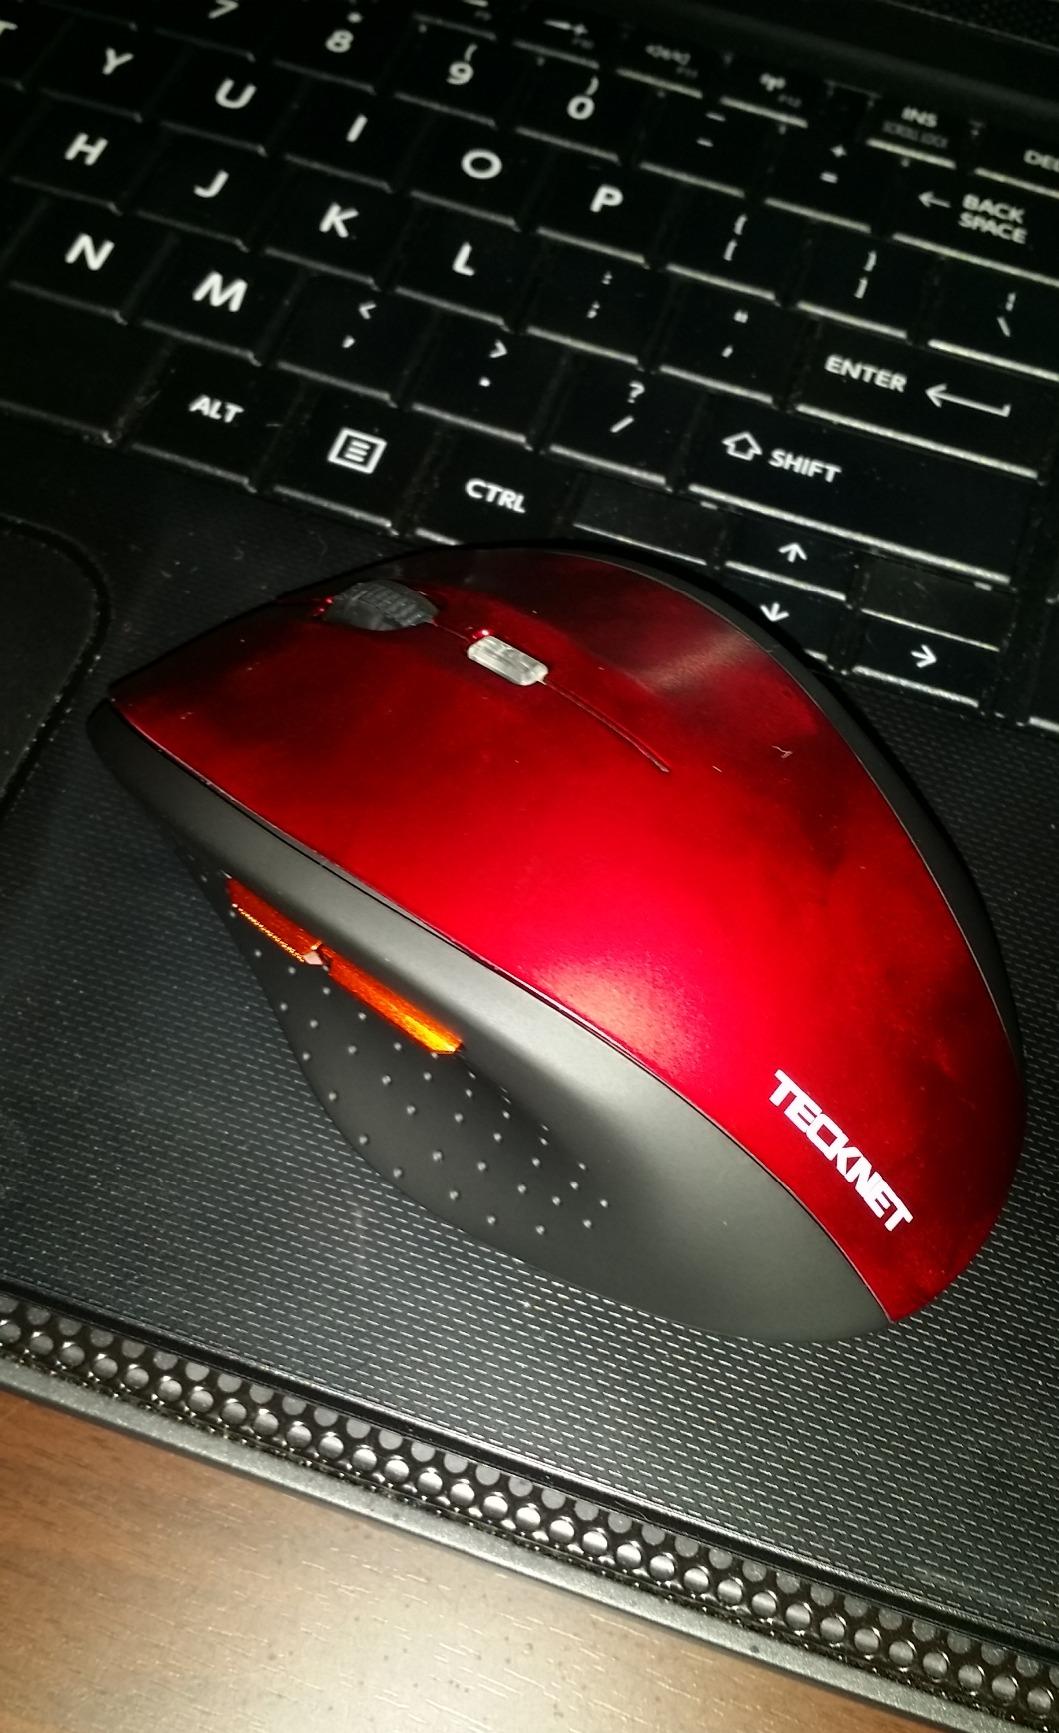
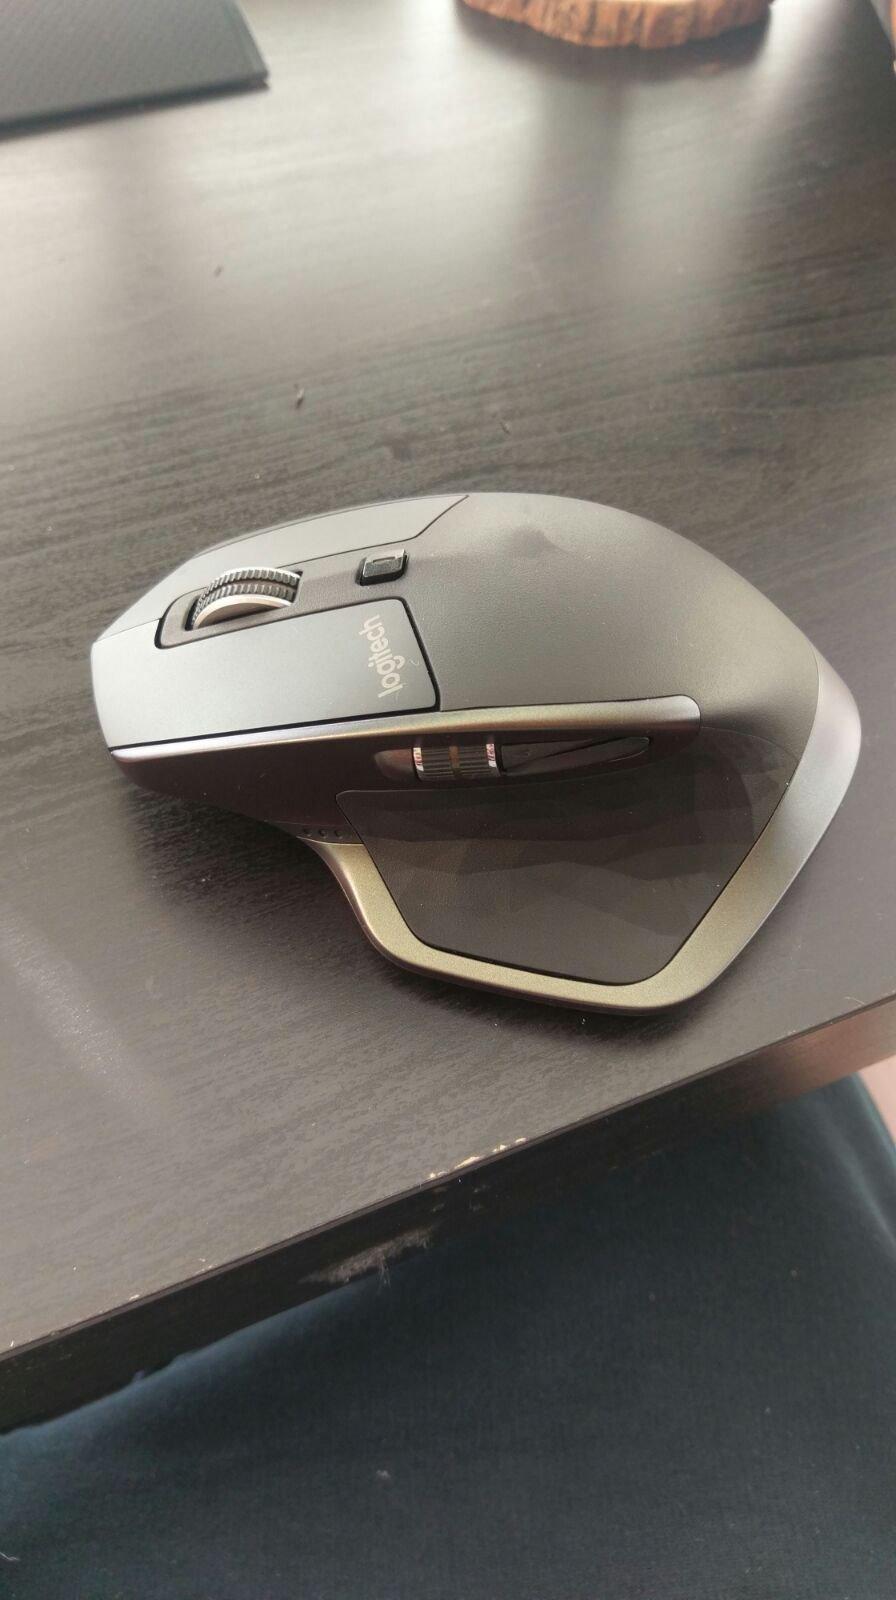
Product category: mouse
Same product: no